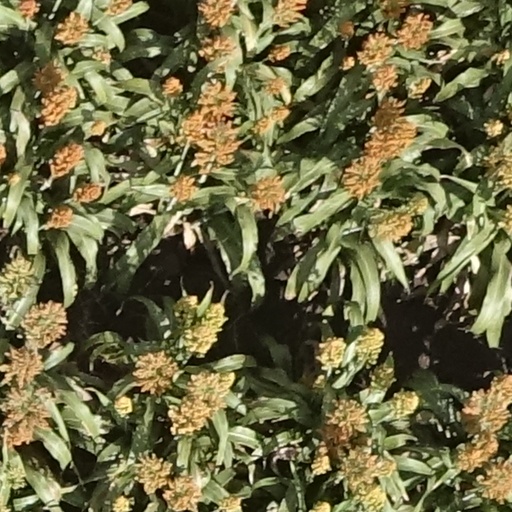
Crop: sorghum